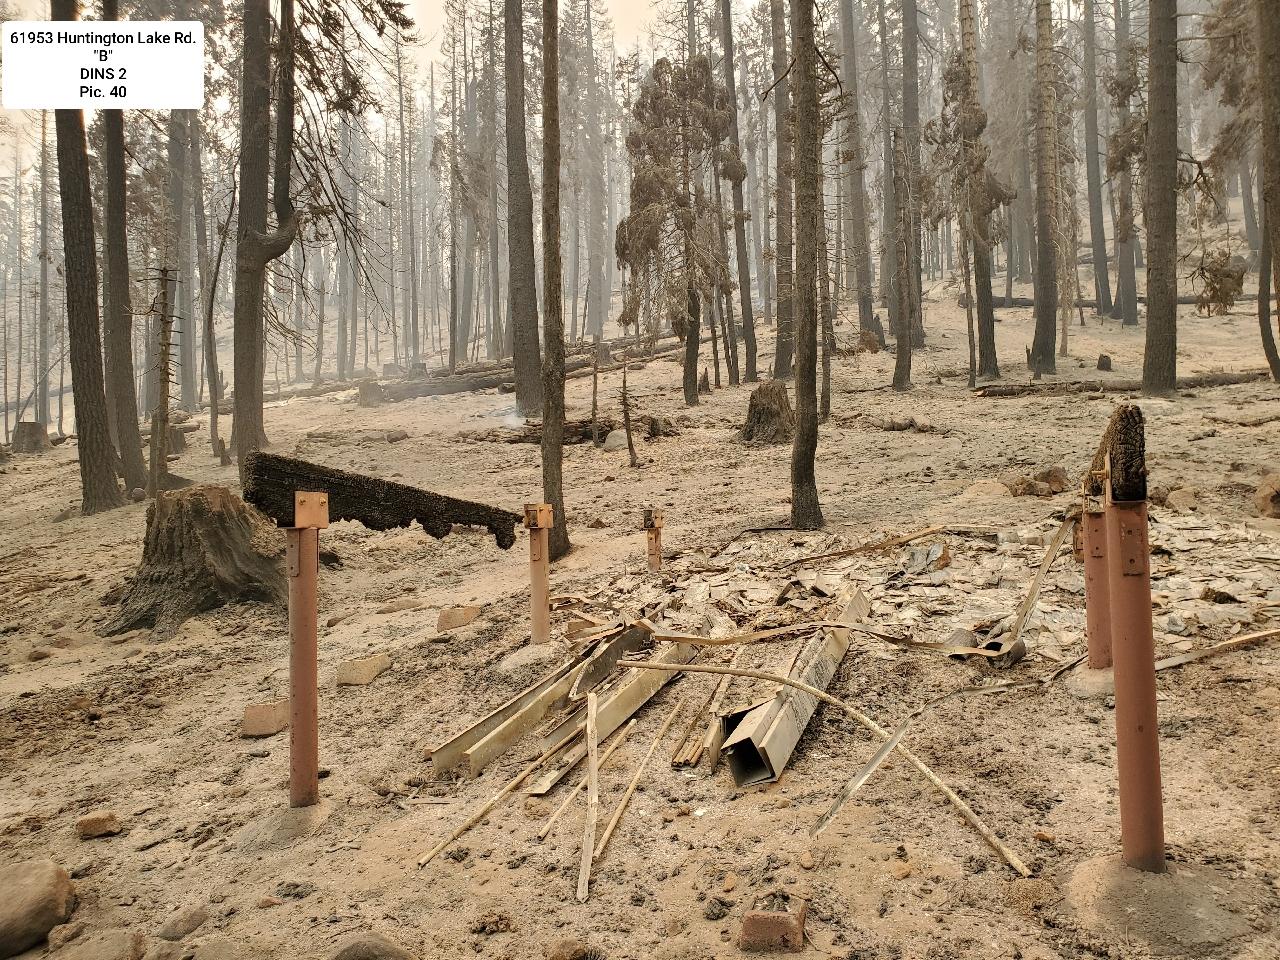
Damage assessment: destroyed